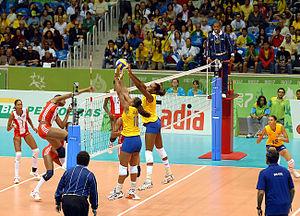
La 14ᵉ édition de l'épreuve de volley-ball féminin a eu lieu lors des 14ᵉ Jeux panaméricains et s'est déroulée du 14 juillet au 19 juillet 2007 à Rio de Janeiro au Brésil. Elle a été remportée par l'équipe de Cuba.
L'équipe de Cuba de volley-ball féminin est composée des meilleures joueuses cubaines sélectionnés par la fédération cubaine de volley-ball. Elle est actuellement classée au 26ᵉ rang de la fédération internationale de volley-ball au 13 octobre 2014. L'entraineur actuel est Juan Carlos Gala Rodriguez.